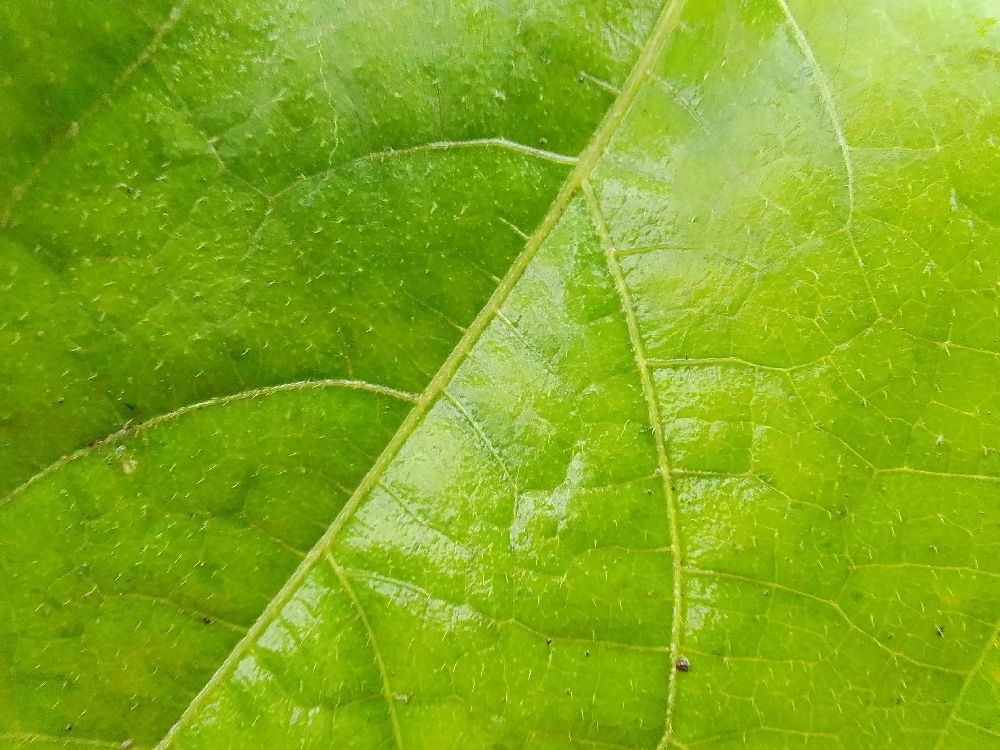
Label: healthy